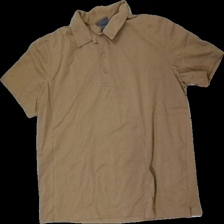
View: front
Type: T-shirt
Category: Men
Brand: H&M
Colors: Brown
Material: 64% Cotton 36% Polyester
Cut: Regular
Size: L
Season: All
Price range: 50-100
Recommended usage: Reuse
Description: rown t-shirt with collar